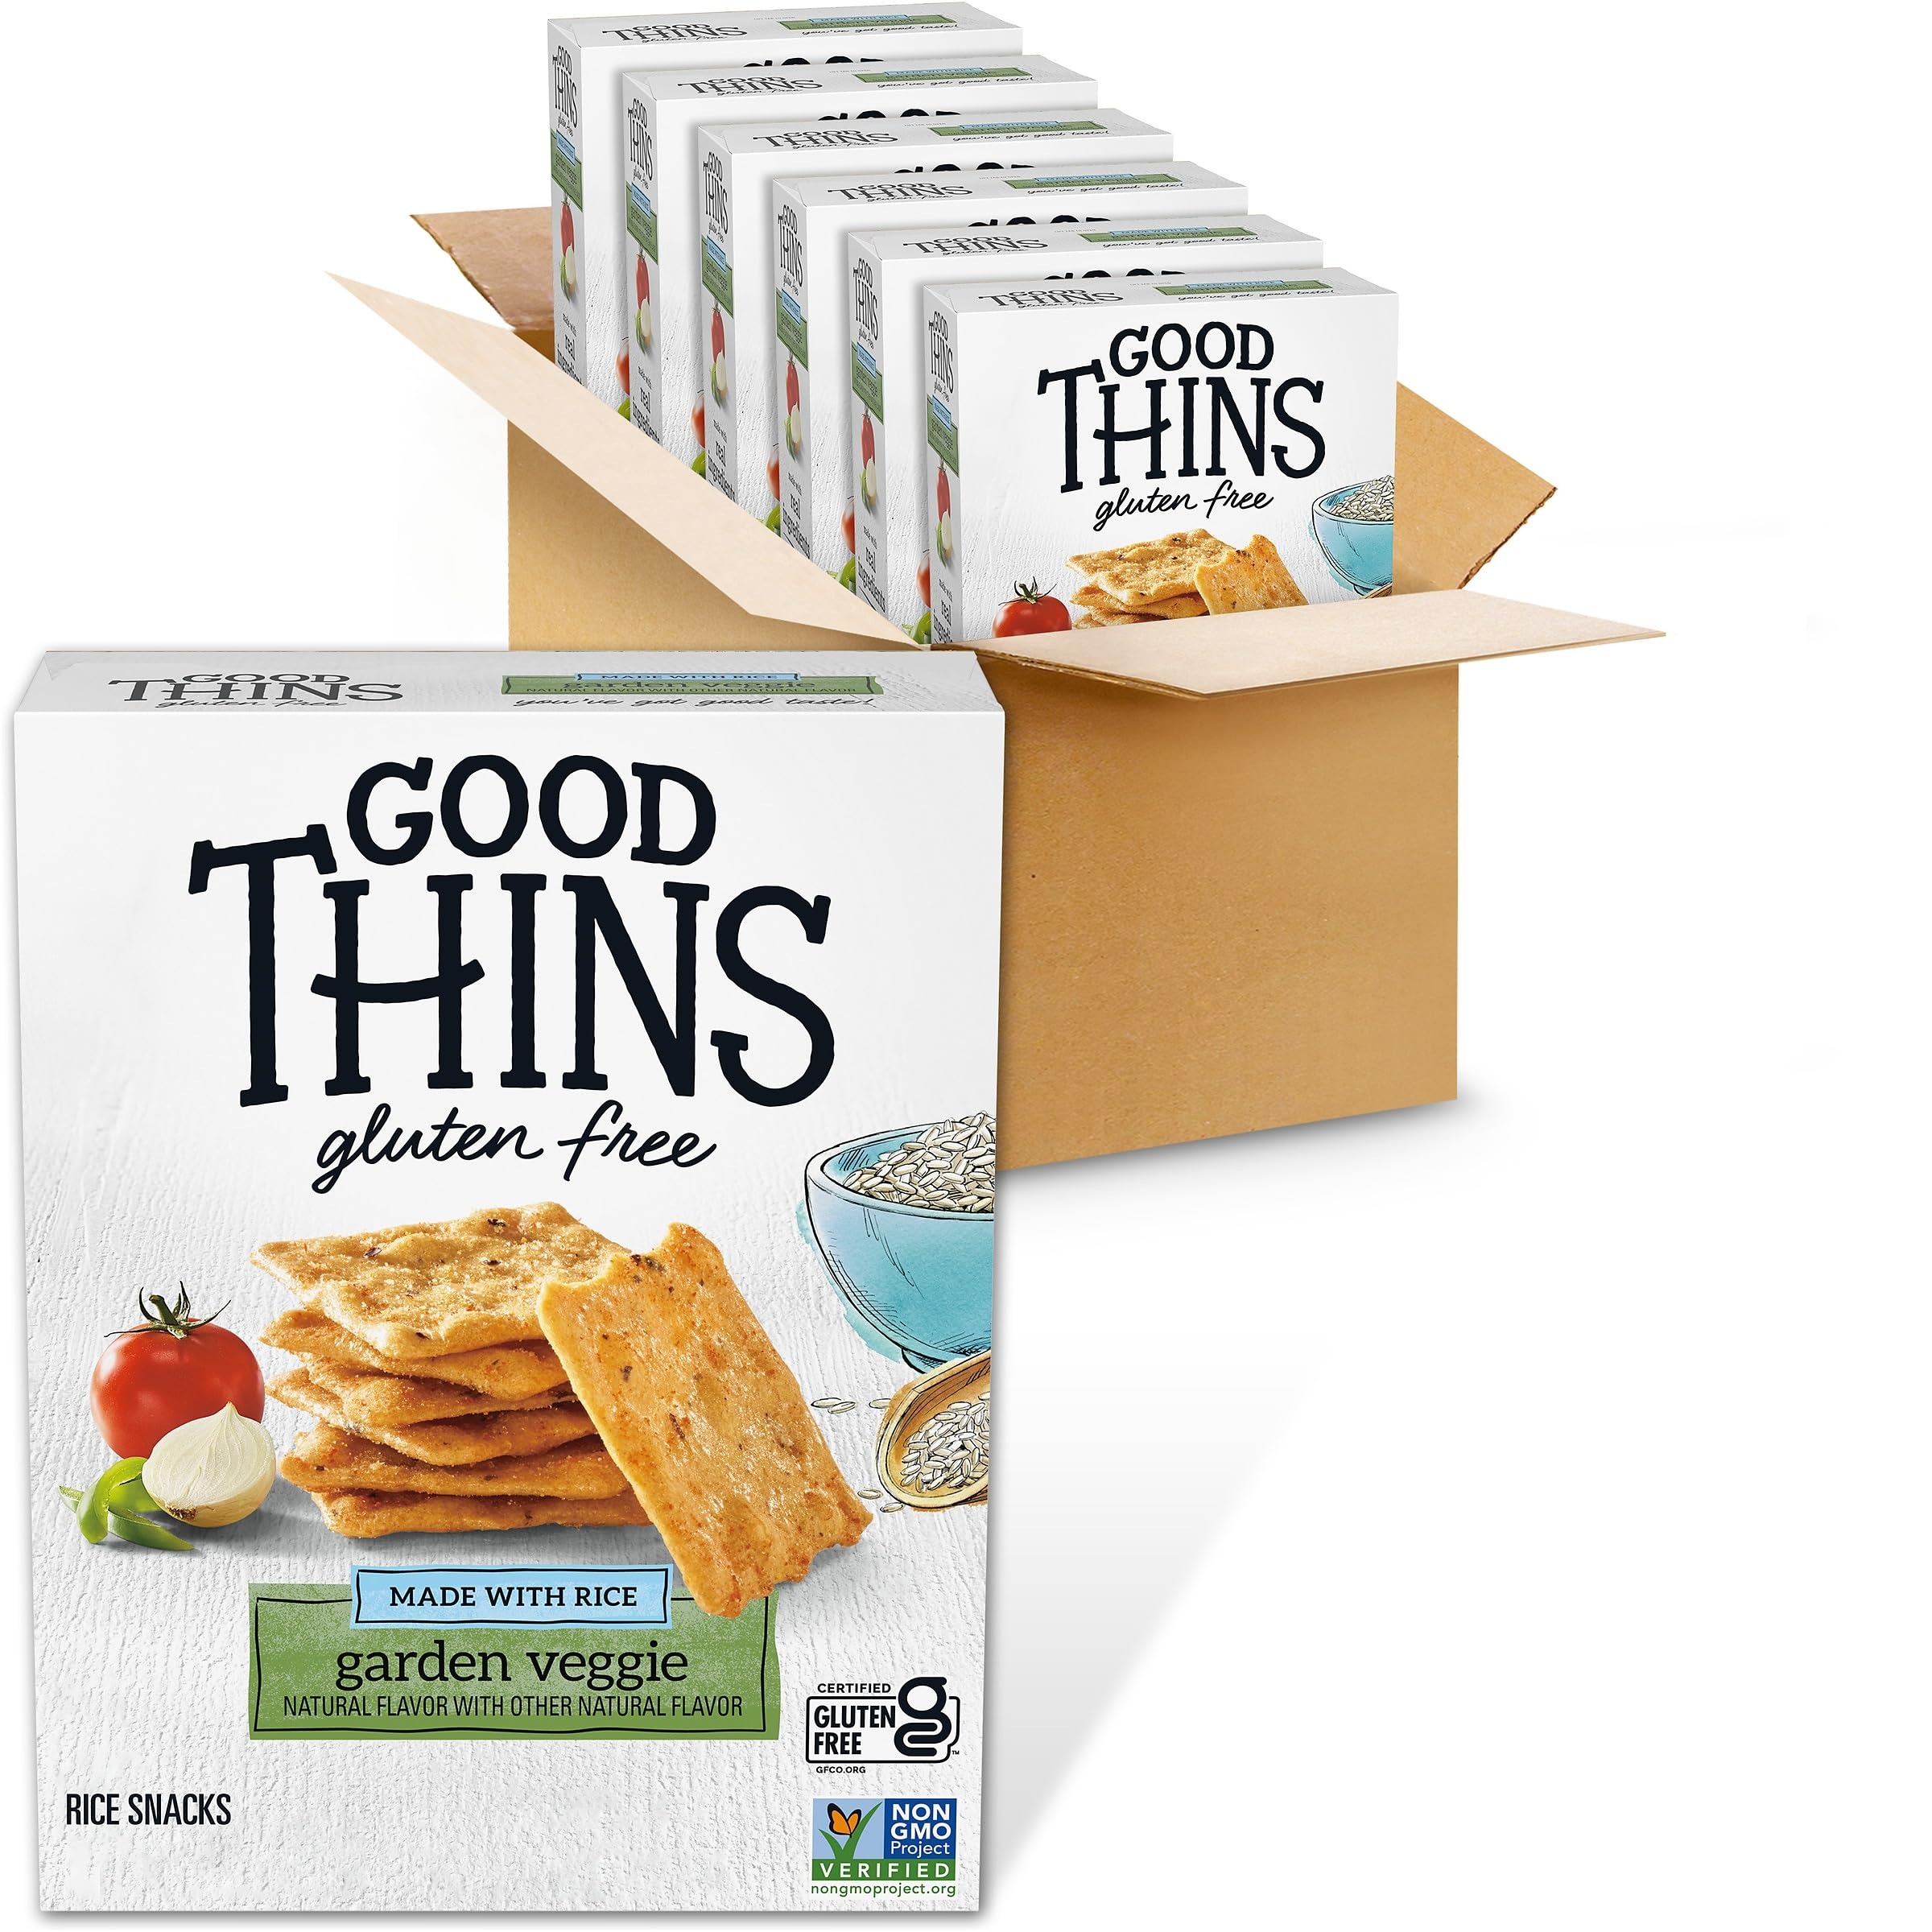
Item Name: Good Thins Garden Veggie Rice Snacks Gluten Free Crackers, Bulk Snack Crackers, 6 - 3.5 oz Boxes
Bullet Point 1: 6 boxes Good Thins Garden Veggie Rice Snacks Gluten Free Crackers (packaging may vary)
Bullet Point 2: Garden veggie crackers are baked for the perfect crispy texture
Bullet Point 3: Certified Gluten-Free by GFCO, Non-GMO Project Verified, no high-fructose corn syrup and no artificial colors or flavors
Bullet Point 4: Square, thin snack crackers offer versatile uses
Bullet Point 5: Savor the light flavor of these salty snacks on their own or pair with soups, salads, sandwiches, cracker toppings or dips for creative party snacks
Value: 21.0
Unit: Ounce

Price: 3.785